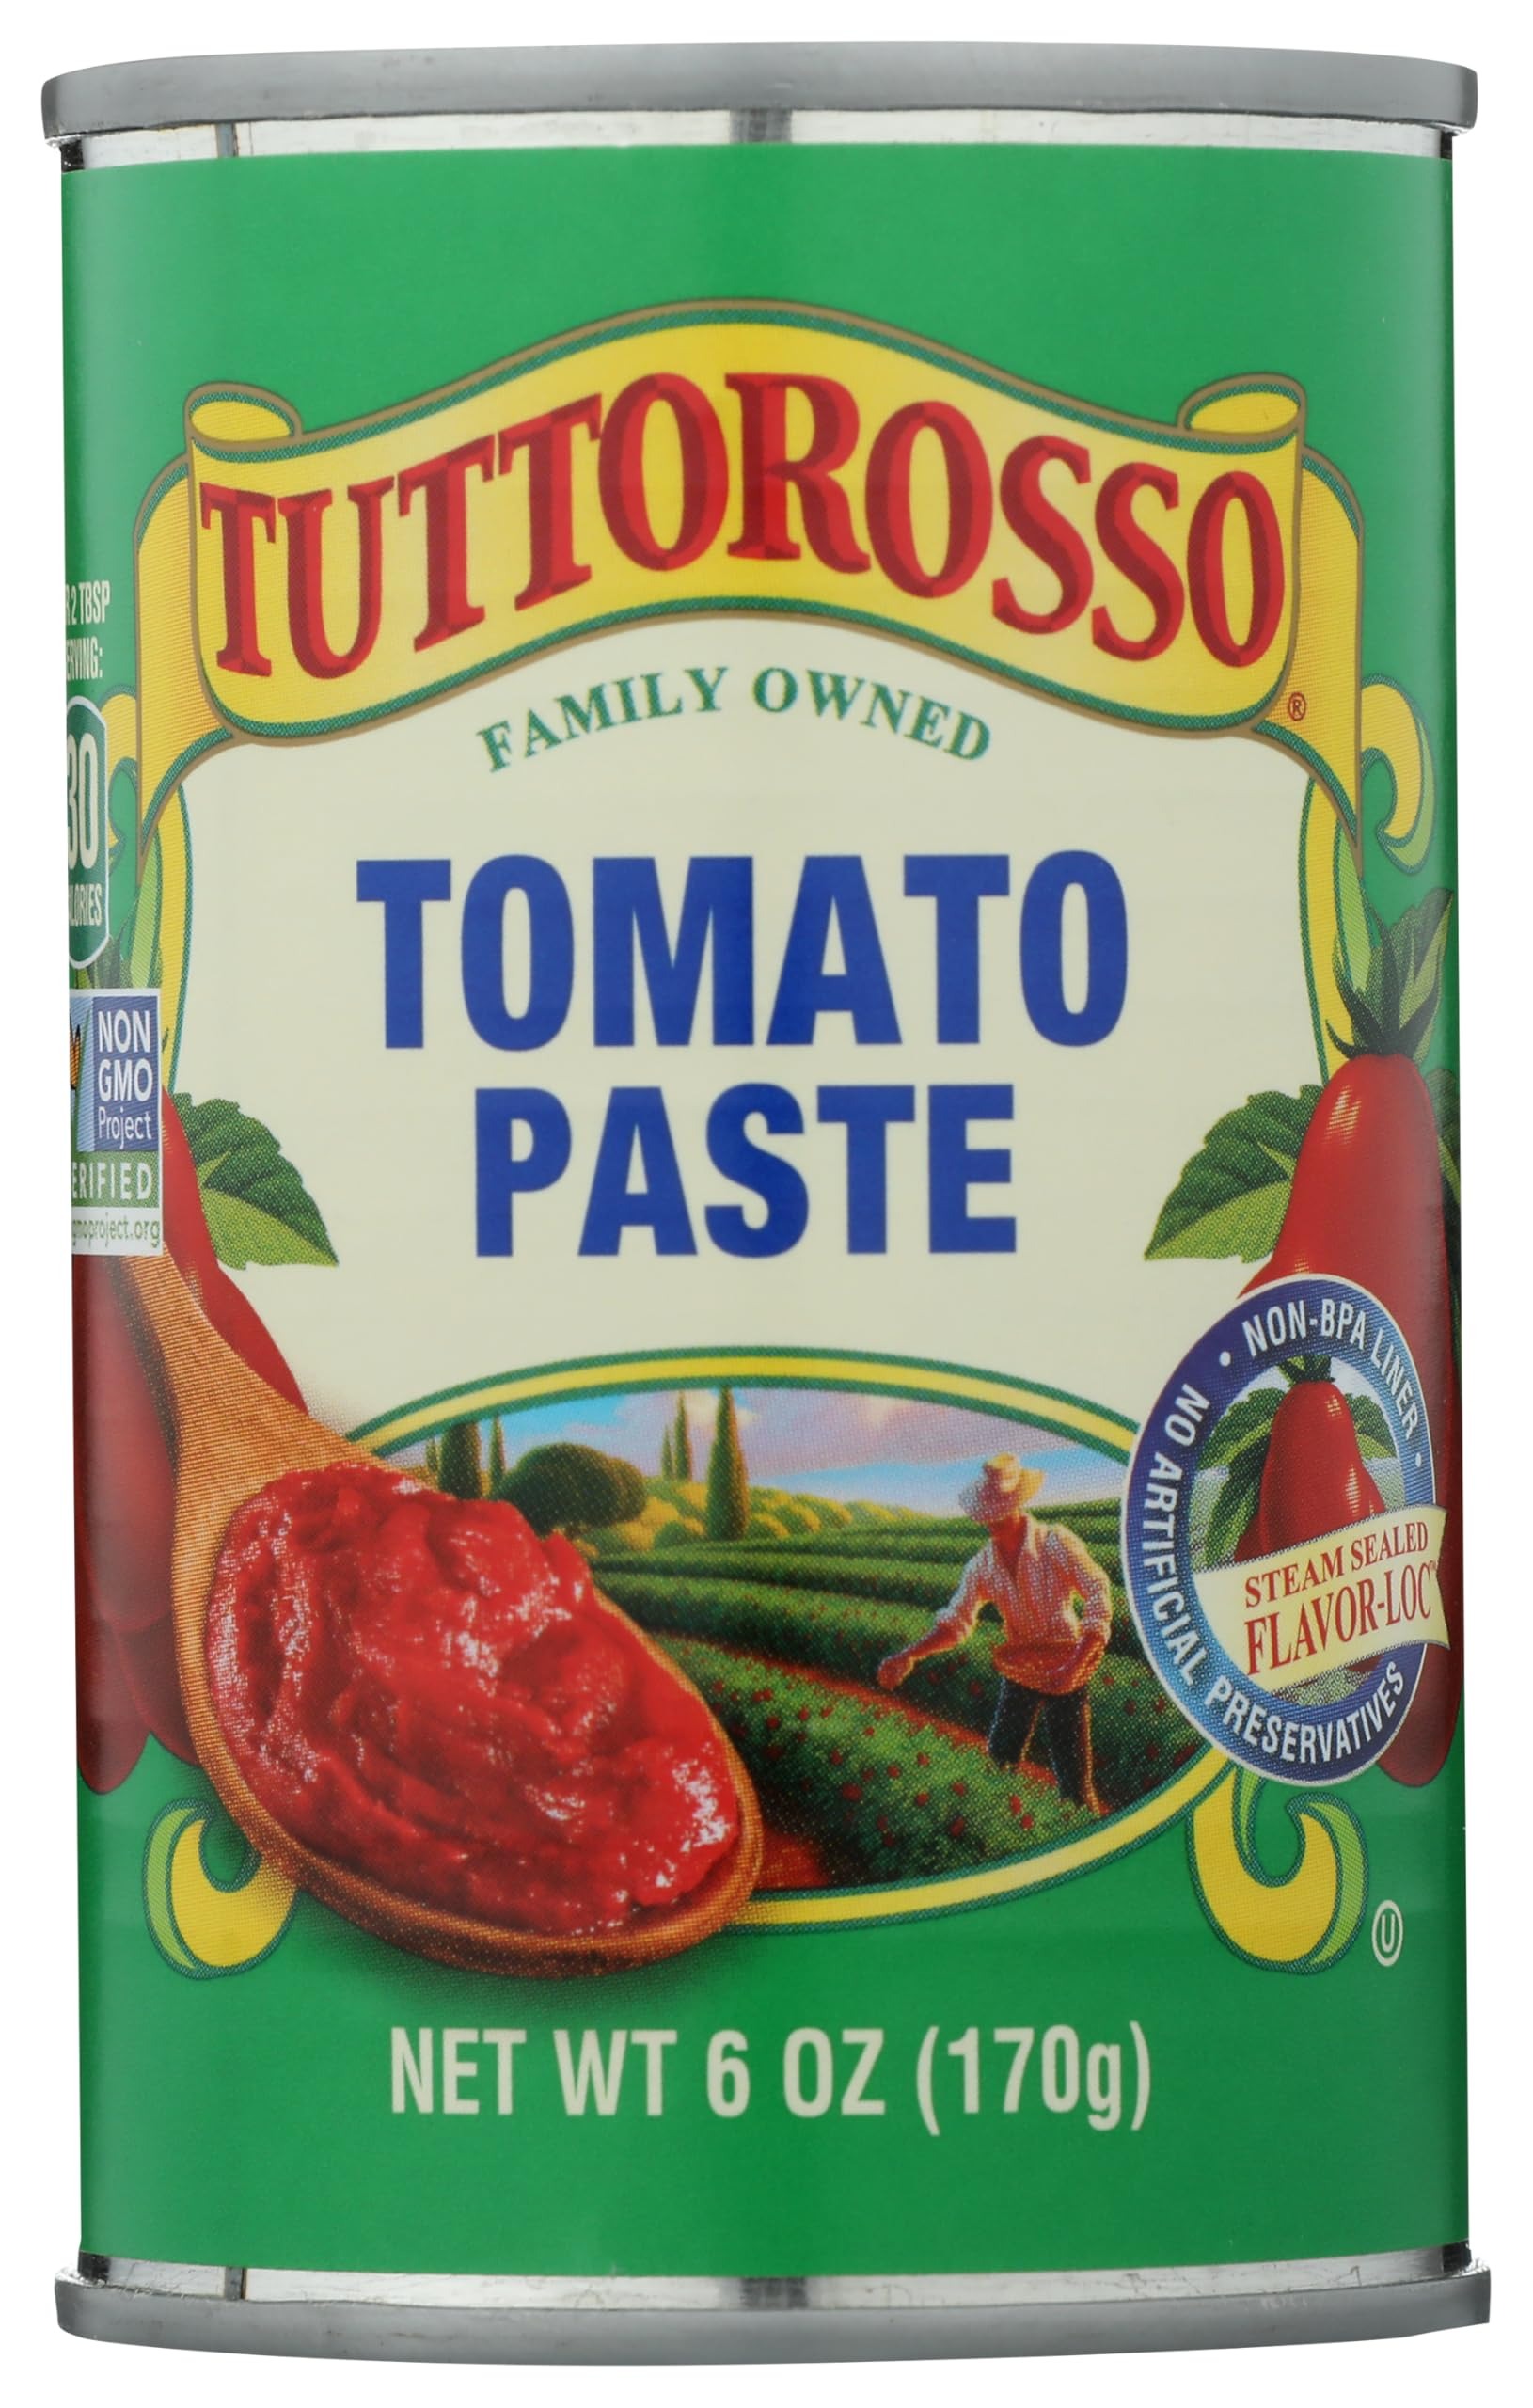
Item Name: Tuttorosso Tomato Paste, 6 OZ
Bullet Point 1: Diet Type: Gluten Free, Kosher
Bullet Point 2: Non-GMO Certified
Bullet Point 3: Vegan; Made without any animal products, including seafood, dairy, eggs or honey
Product Description: Meals
Value: 6.0
Unit: Ounce

Price: 0.98